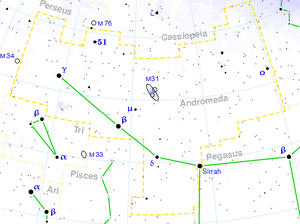
Beta Andromedae, également appelée par nom traditionnel Mirach, est une étoile géante rouge de la constellation d'Andromède.